Wood frog

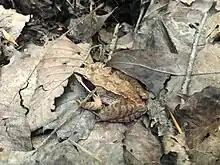
Showing ground leaf camouflage pattern, Darien Lakes State Park

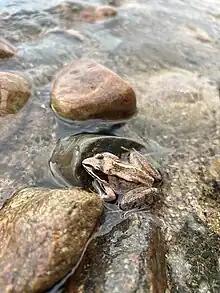
Picture of a wood frog on the shoreline of Kabekona Lake, Minnesota

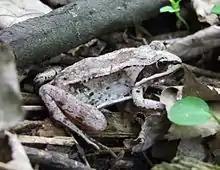
"Lithobates sylvaticus" found in southern Quebec

The contiguous wood frog range is from northern Georgia and northeastern Canada in the east to Alaska and southern British Columbia in the west. They range all throughout the boreal forests of Canada. It is the most widely distributed frog in Alaska. It is also found in the Medicine Bow National Forest.